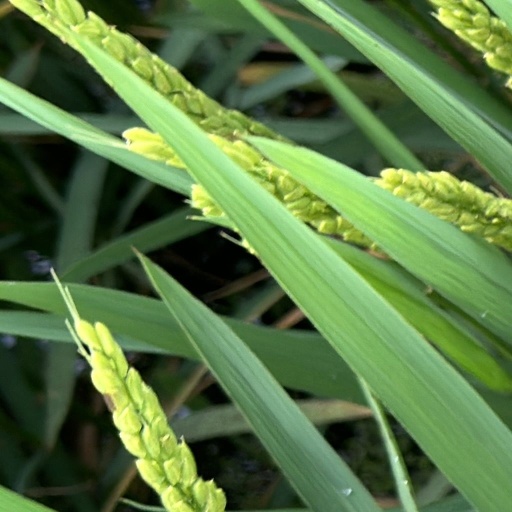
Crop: rice